Charles Wilson Harris

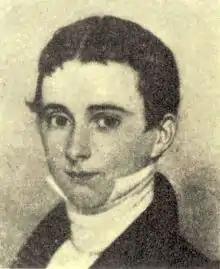

Charles Wilson Harris (1771 – January 15, 1804) was briefly presiding professor (equivalent of a modern-day university president) of the University of North Carolina during 1796.